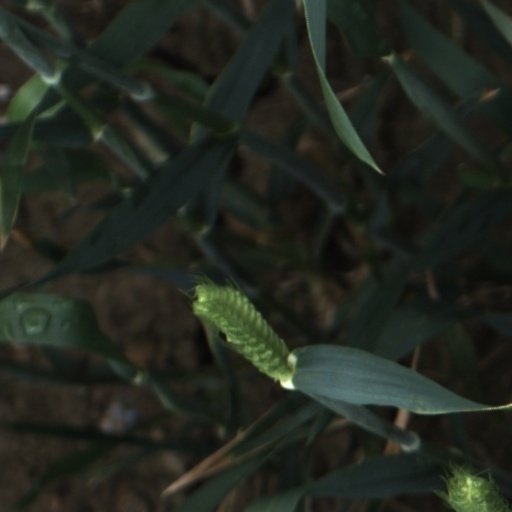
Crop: wheat